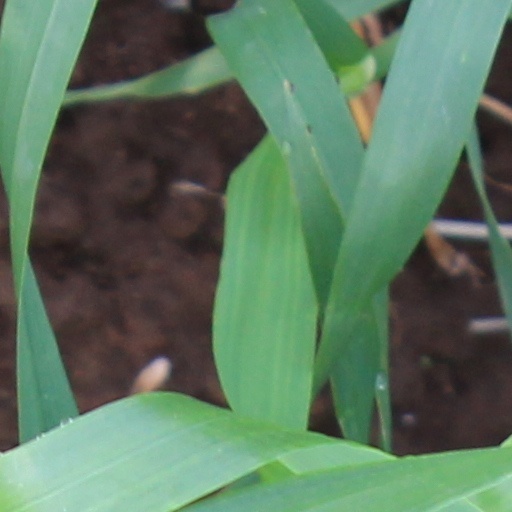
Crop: wheat